Trials HD

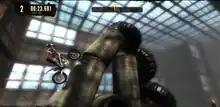
In "Trials HD" players must manipulate the rider and motorcycle to traverse obstacles and objects found throughout each level.

In "Trials HD" the player controls a rider on a physics-based motorcycle from the start of the level to the end while navigating a number of obstacles. The objective is to complete the course as fast as possible and with as few crashes, known in the game as faults, as possible. The game uses 3D graphics, but is played on a 2D plane, so the rider can only move forwards and backwards. Players can also control the bike's pitch at slow speeds or while in the air.